Jimmy Morgan

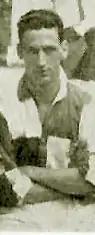

William James Morgan (19 June 1922 – 11 October 1976) was a professional footballer who played in The Football League for Bristol Rovers immediately after the Second World War. Jimmy was a member of the Barton Hill Morgan footballing family which included his uncles Jerry Morgan (Bristol Rovers), Tom Morgan (Bristol City), Fred Morgan (Bristol City) and Jim Morgan (Wolverhampton Wanderers).